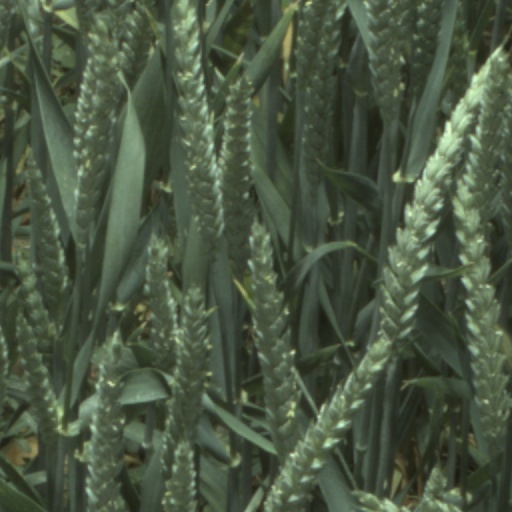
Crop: wheat